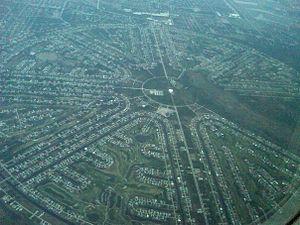
Rotonda West est une census-designated place située dans le comté de Charlotte, dans l’État de Floride, aux États-Unis.